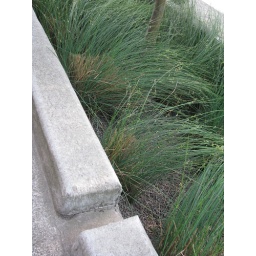
Cut-outs in the curb allows water to run from sidewalk into planters filled with rushes.